Belle's Tales of Friendship

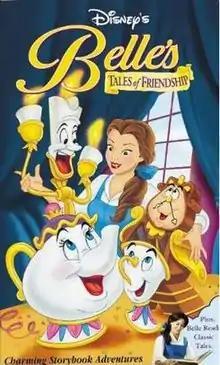
VHS cover art

Belle's Tales of Friendship is a 1999 American direct-to-video live action/animated fantasy film. It is based on the syndicated television series, "Sing Me a Story with Belle", for which a live-action Belle tells stories from Disney cartoons such as "The Wise Little Hen", "The Three Little Pigs", "Morris the Midget Moose" and "Babes in the Woods" with Belle narrating. The film stars Lynsey McLeod who continues portraying Belle in live-action form.